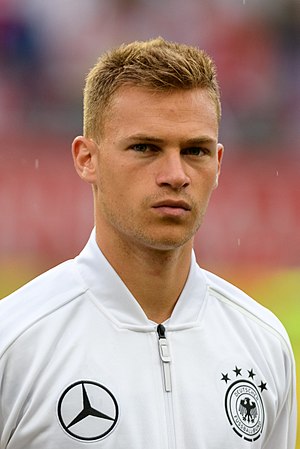
Joshua Kimmich
Joshua Kimmich er en tysk fodboldspiller, der spiller på midtbane for Bundesliga-klubben FC Bayern München. Han har spillet for klubben siden sommeren 2015.